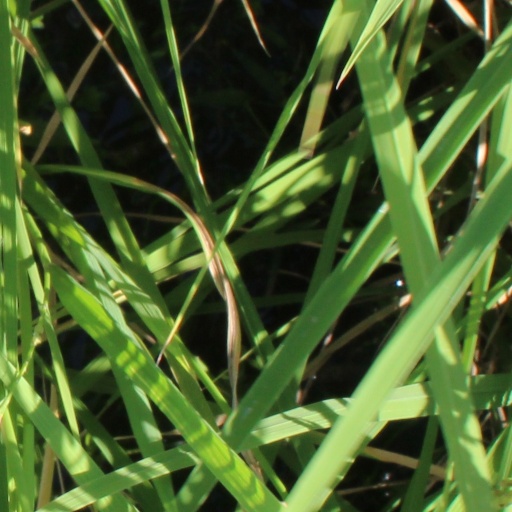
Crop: rice